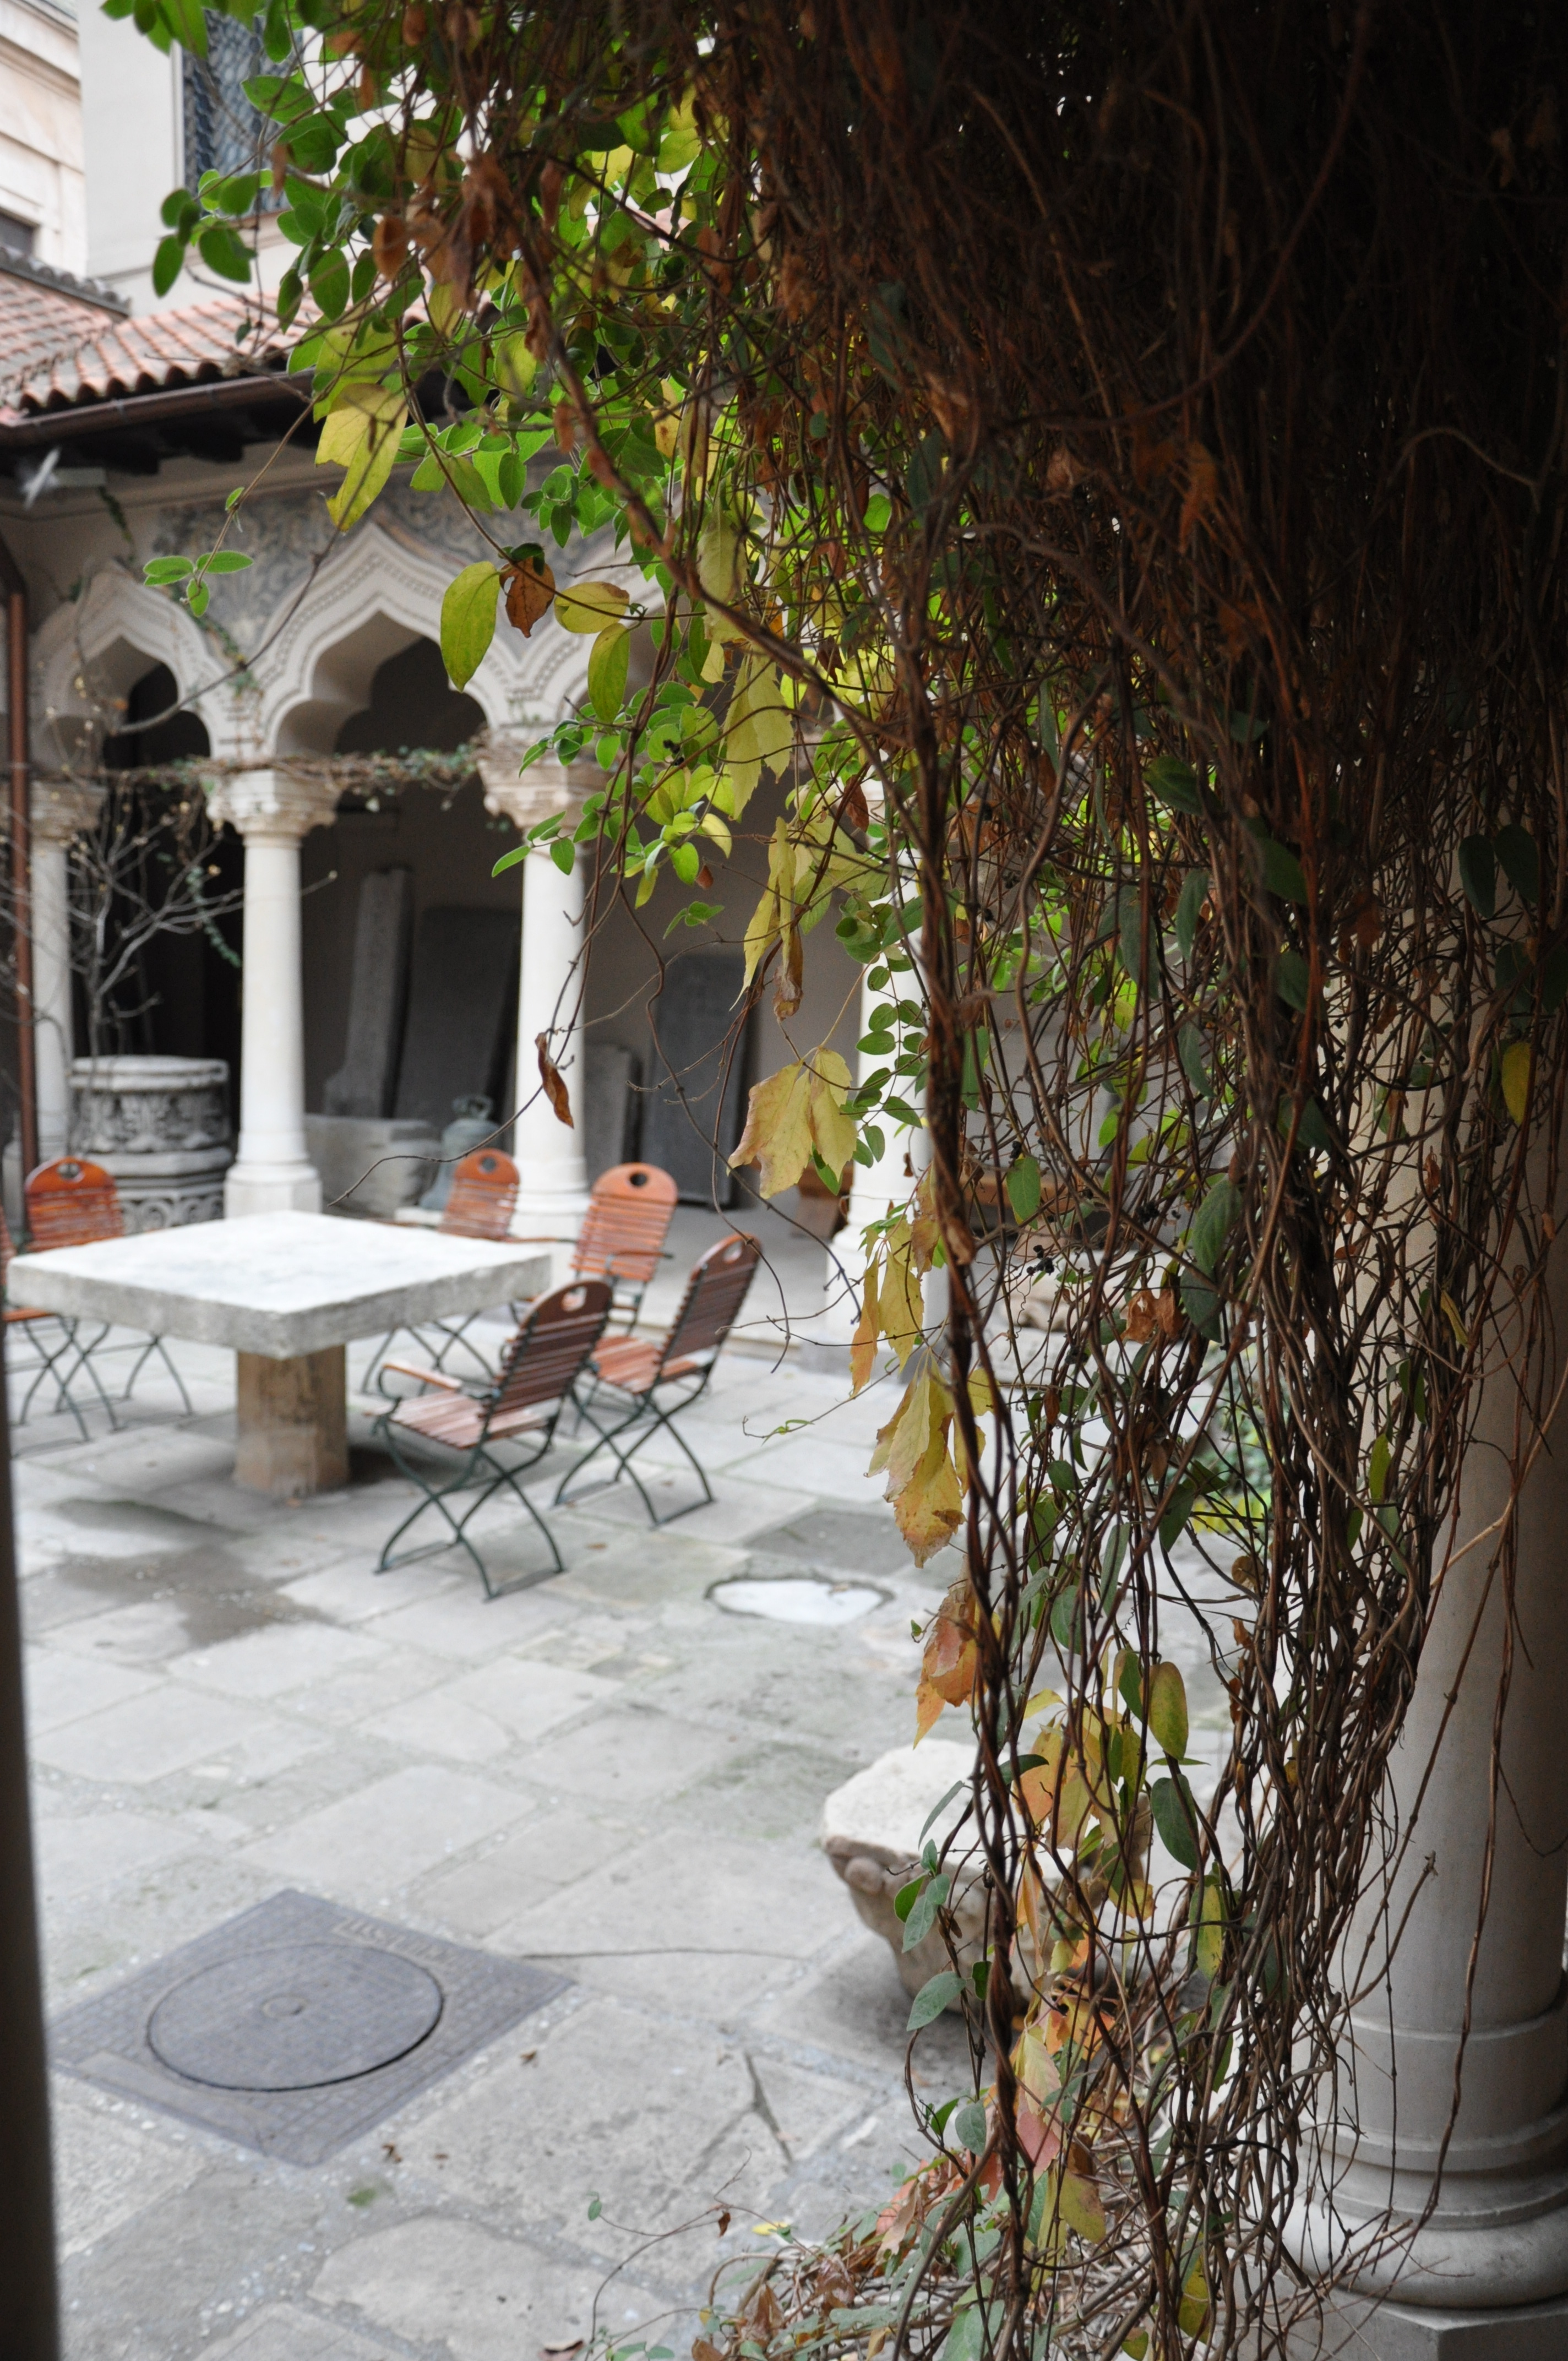
tree, architecture, photography, house, leaf, flower, building, monument, photo, europe, backyard, religion, church, garden, christian, season, photos, religious, free, cool image, de, courtyard, monastery, churches, fotografie, christianity, romana, orthodox, eastern, romania, bucharest, convent, bor, biserica, arhitectura, orthodoxy, romanian, ortodoxa, patrimoniu, ortodox, manastirea, manastire, ortodoxia, ortodoxie, cretinism, cretin, ecclesiastical, bisericeasc, cladire, edificiu, bucuresti, centrulvechi, lipscani, lmibiiaa19464, stavro, stavropoleos, brancovenesc, 1724